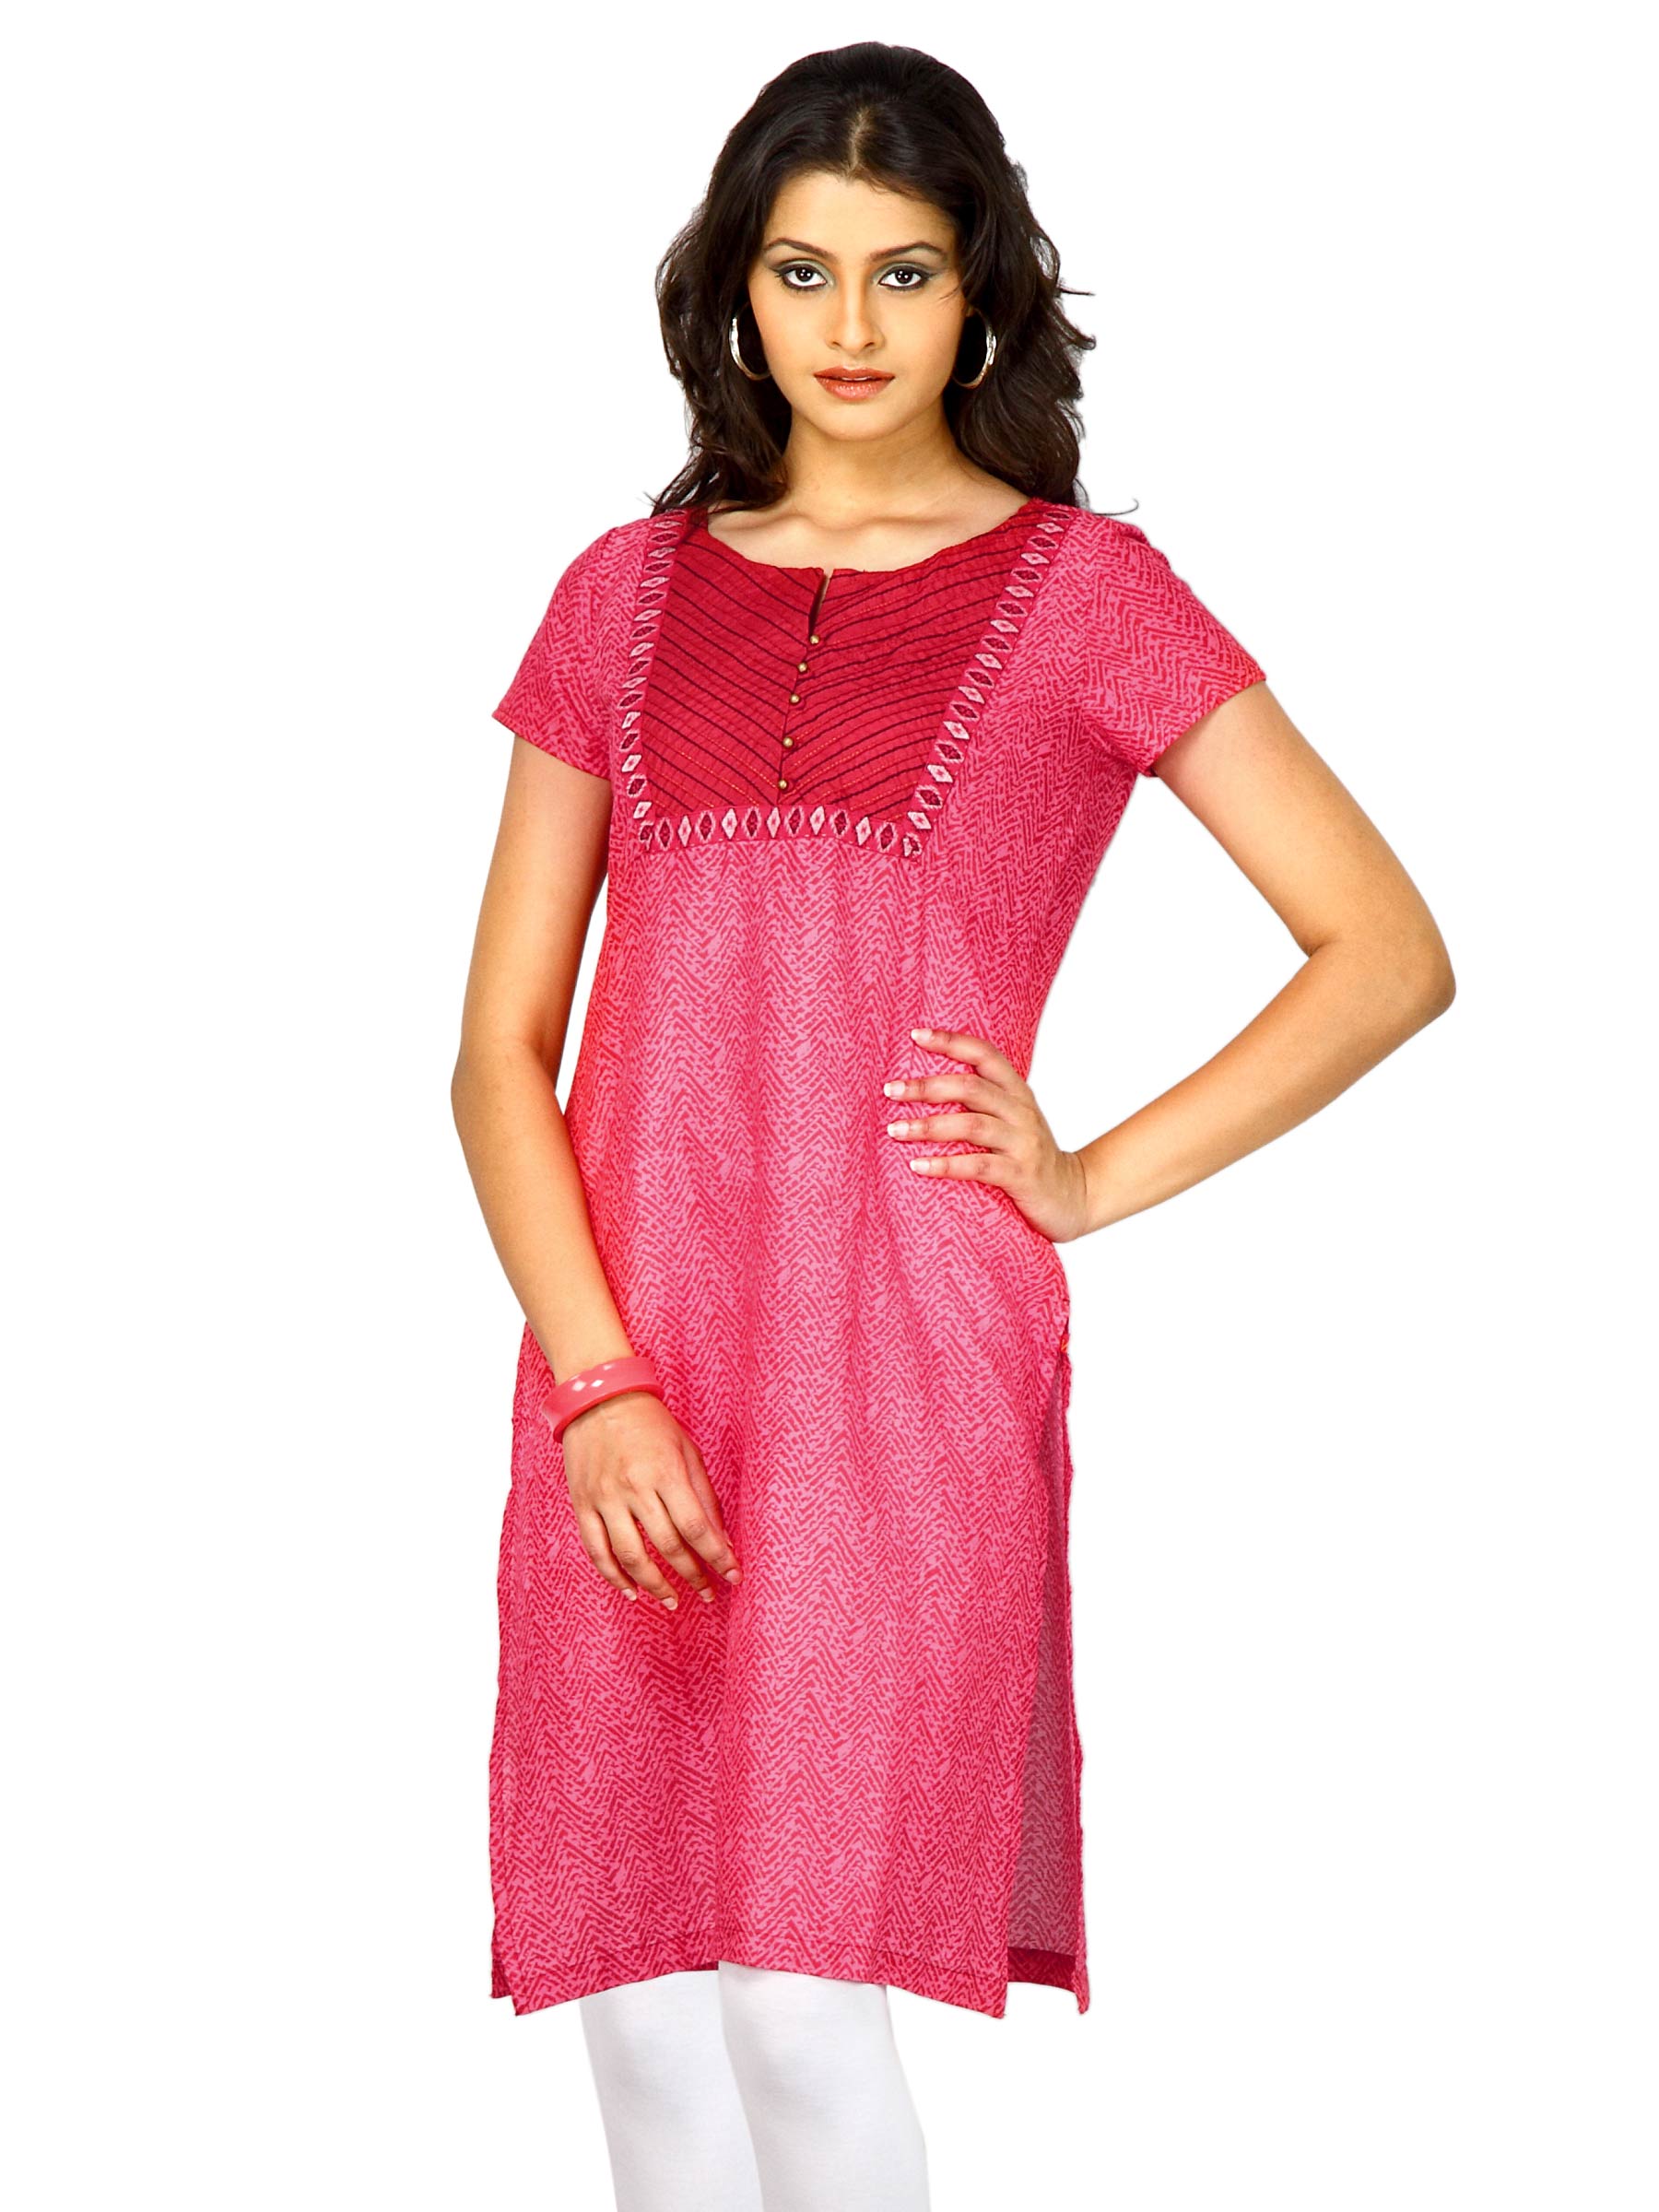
W Women Short Sleeve Pink Kurta
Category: Apparel / Topwear / Kurtas
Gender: Women
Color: Pink
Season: Summer 2011
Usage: Ethnic